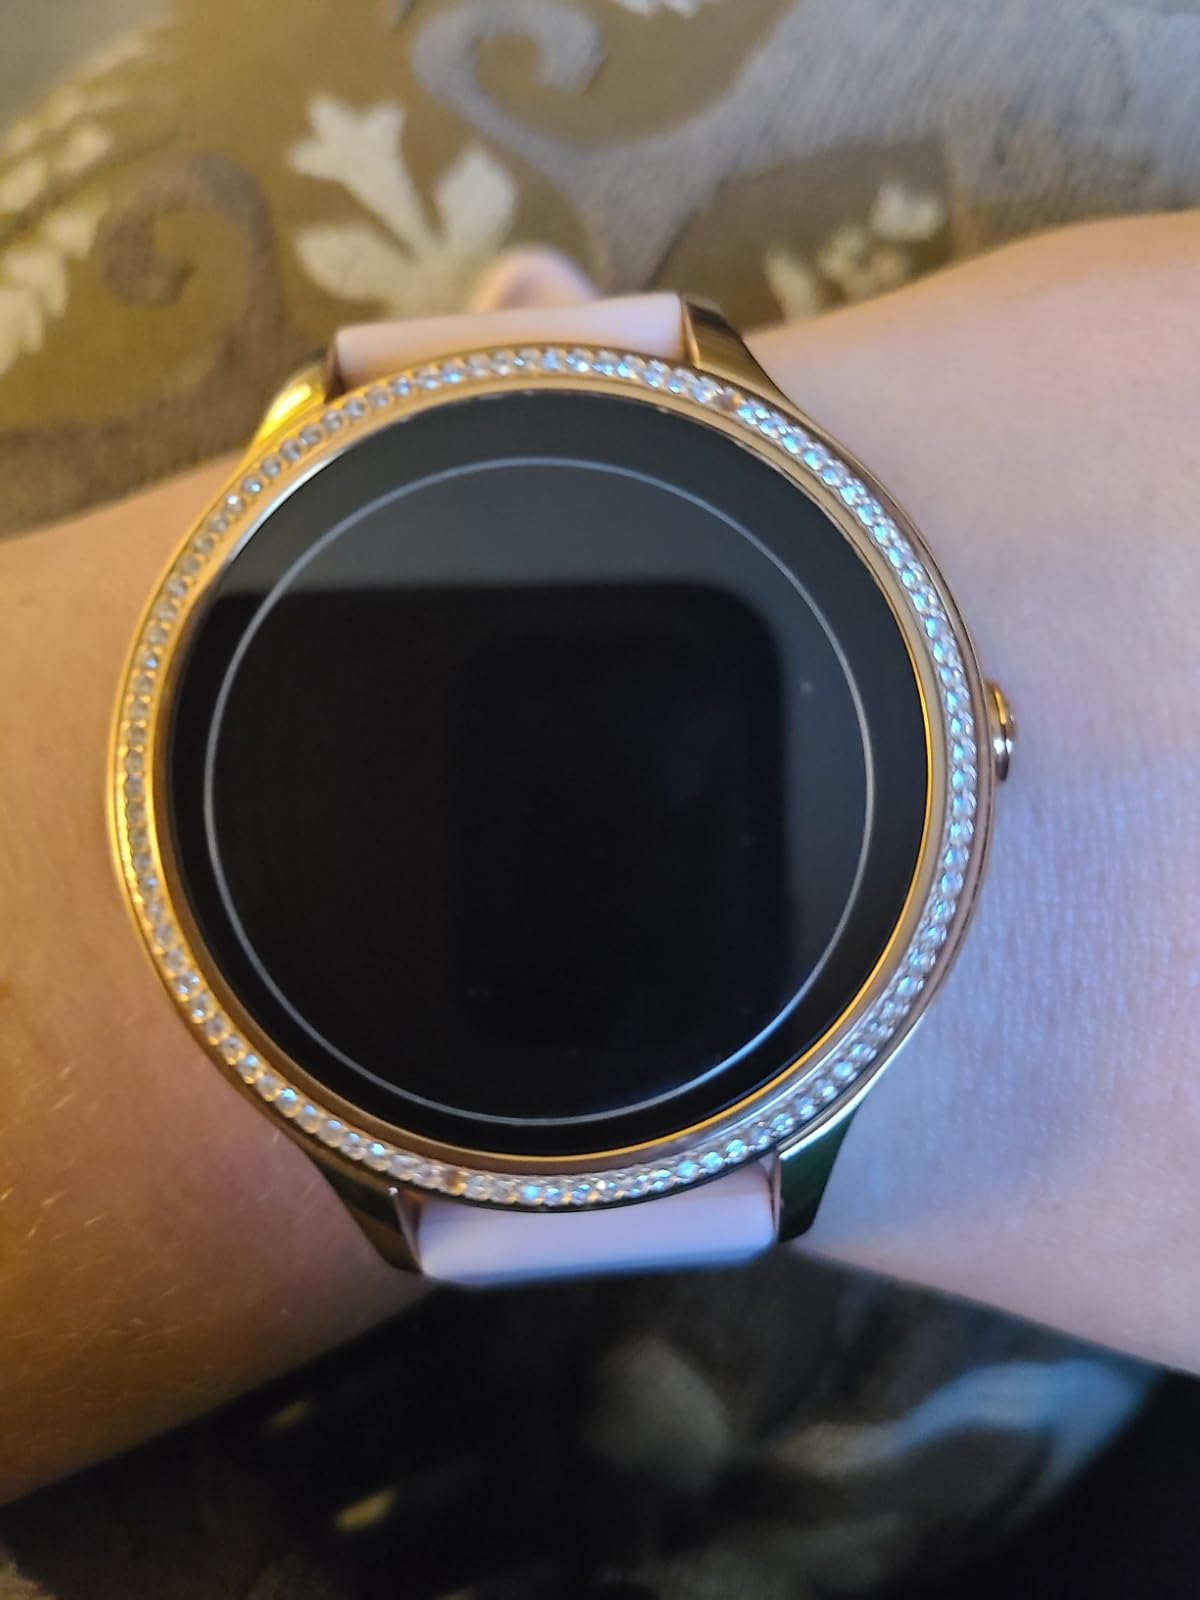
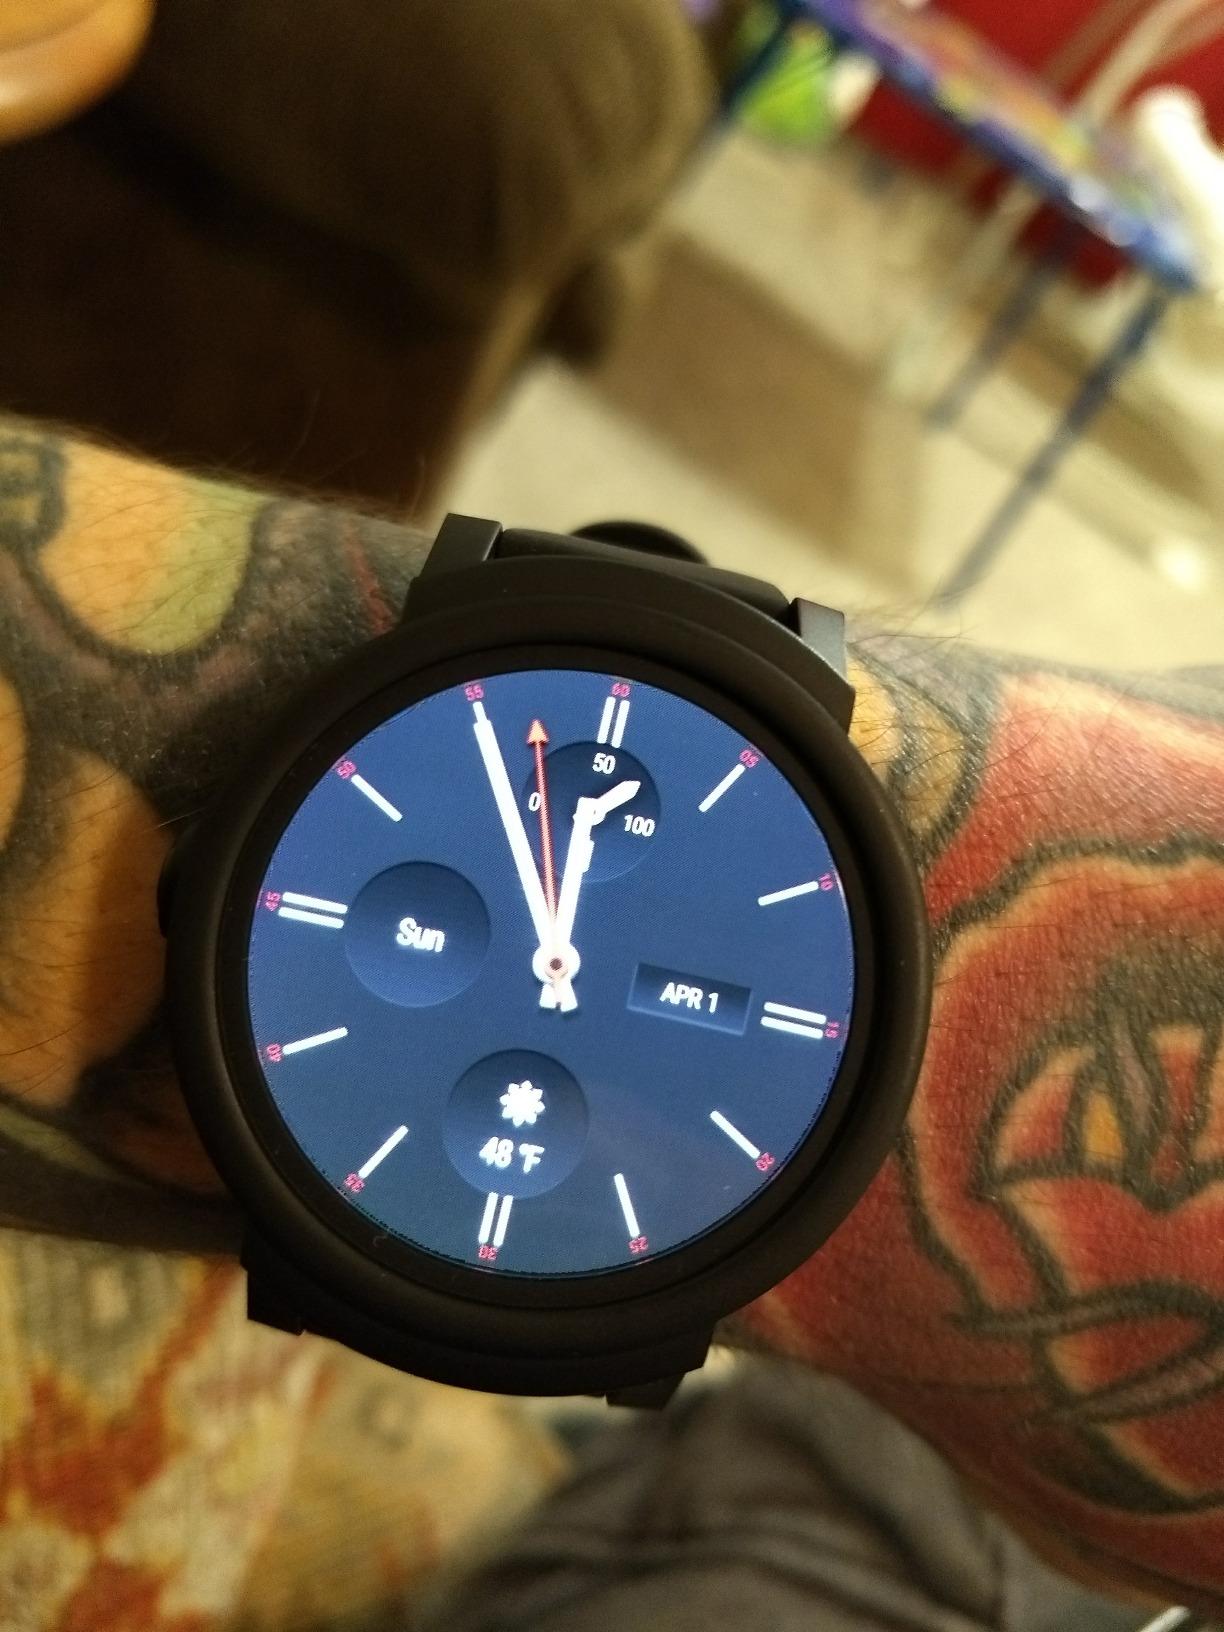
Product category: smartwatch
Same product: no